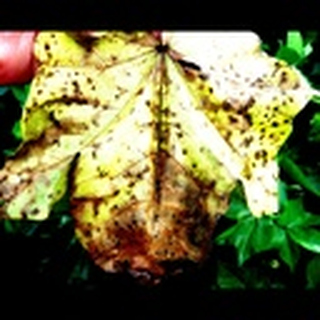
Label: cotton_bacterial_blight